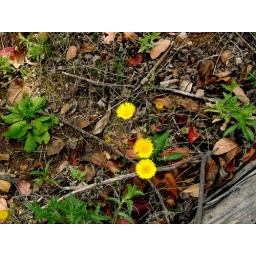
unknown yellow flower near barragem de bravura